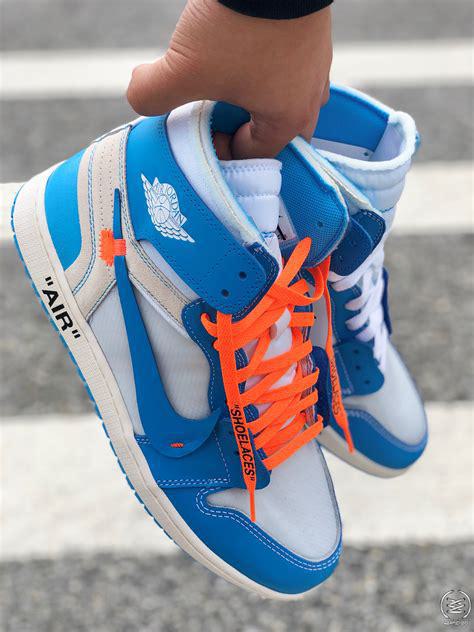
Brand: Jordan
Model: Off-White